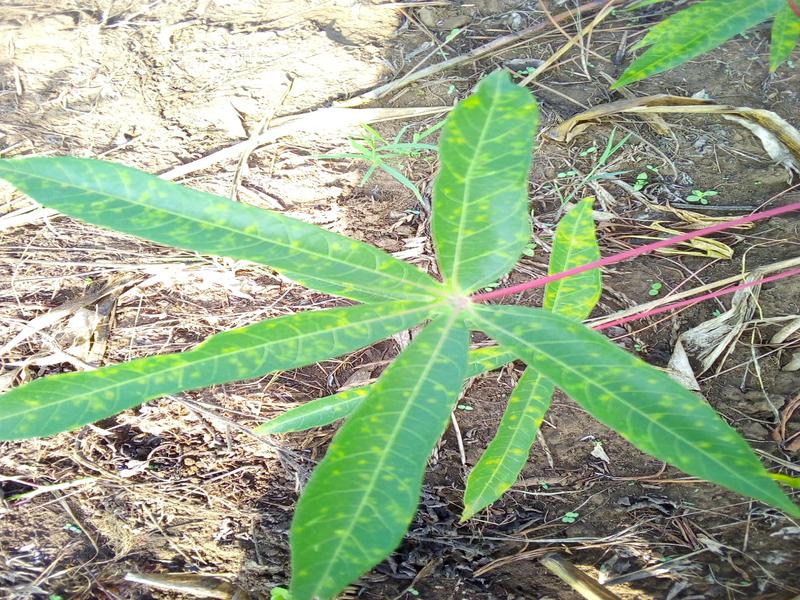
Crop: cassava
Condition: brown_streak_disease